Yaakov Ades

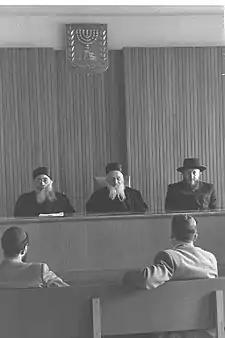
Rabbinical High Court, 1959. L. to r.: Rabbi Yaakov Ades, Rabbi Ovadia Hedaya, Rabbi Bezalel Zolty.

In 1935 Ades, then a senior "" at Yeshivat Ohel Moed, was offered a seat on the Sephardic Beit Din of Jerusalem by the Rishon Le-zion, Rabbi Yaakov Meir. Ades filled this role until 1943. In 1944, he was asked to sit on the Sephardic Beit Din of Tel Aviv, and at the same time was appointed as the Rav of a Syrian synagogue in Tel Aviv. He would spend the entire week in Tel Aviv, only returning to his home in Jerusalem for Shabbat.